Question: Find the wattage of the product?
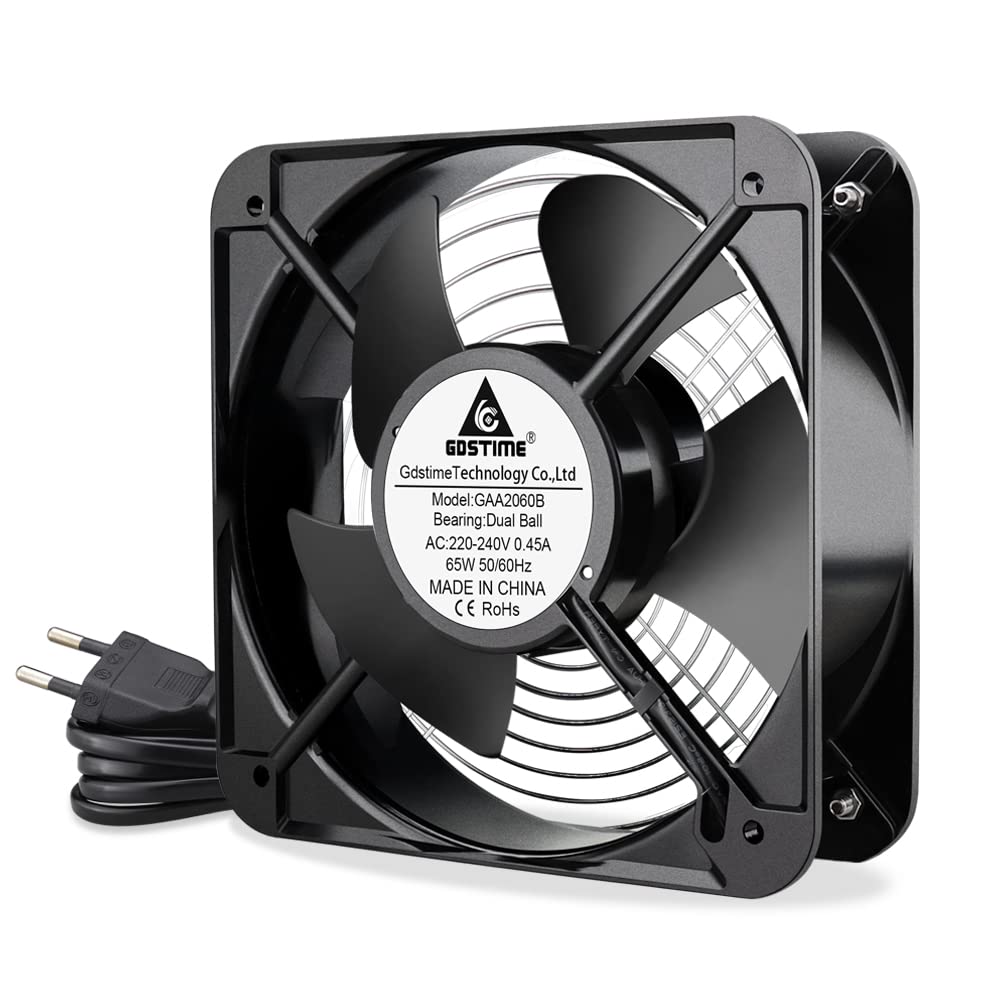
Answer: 65.0 watt